Question: Please indicate a possible affordance area of the knife that can be used for cutting
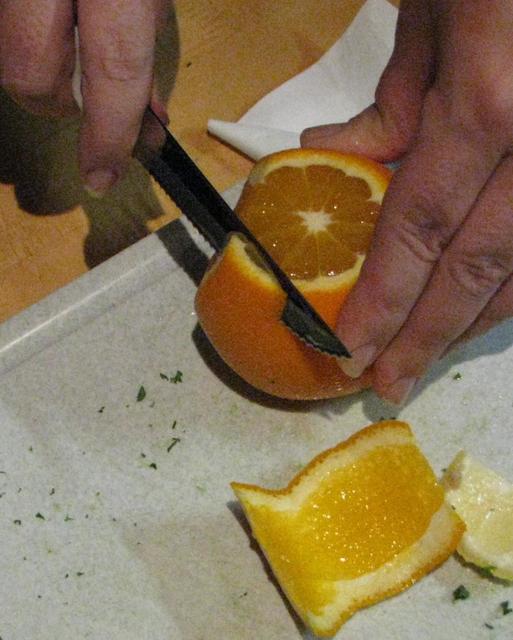
Answer: [129.927, 97.811, 354.927, 355.811]